Jerusalem: The Biography

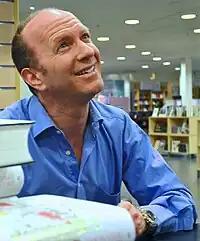
Author Montefiore's presentation of his book in Stockholm, 21 September 2011

Drawing on new archives, current scholarship, his own family papers and a lifetime's study, Montefiore illustrates the essence of sanctity and mysticism, identity and empire in a historical chronicle of the city of Jerusalem.